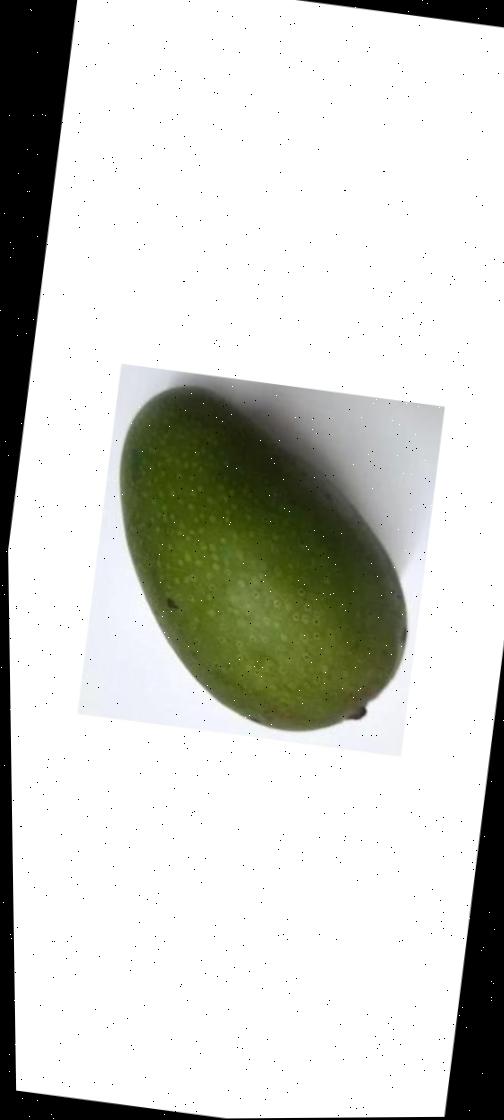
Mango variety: Ashshina Zhinuk